Chants d'Auvergne, Vol. 1

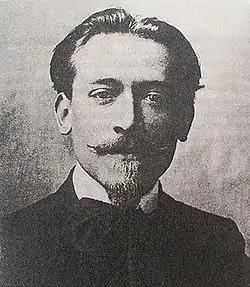
Joseph Canteloube

J. B. Steane reviewed the album on LP in "Gramophone" in February 1983, comparing it with earlier recordings of Canteloube's songs performed by Netania Davrath and Victoria de los Angeles. Each of the three singers had points of advantage, he thought. Davrath's "girl-like, virginal voice" brought "a breath of fresh air and a ... pastoral feeling". De los Angeles sang with plenty of body in her tone and was enjoyably animated in the sprightlier songs. Her "L'aïo dè rotso", for example, had "a sense of fun and engaging cheekiness". What distinguished von Stade's way with Canteloube was "the special character of [her] tone and artistry in the quieter songs. She is utterly personal and lovely in the lullabies, especially "Brezairola", in the sad plaining of "Oï, ayaï" and in the delicate lilt of "Lo fïolaré"." Von Stade's album had further plus points in the excellent playing of the Royal Philharmonic Orchestra, and in engineering which provided a "greater clarity of detail" than could be heard on the older discs (albeit at the expense of allowing the orchestra undue prominence in those songs in which Canteloube's arranging was at its lushest). Where von Stade's LP disappointed was in Antonio de Almeida's conducting. His conspicuously slow tempos had created an "excessively laid-back atmosphere" in which the songs did not so much luxuriate as wallow. His "La delaïssádo", for instance, took 5'18" as opposed to de los Angeles's 4'24", his "Passo del prat" 3'36" rather than her 2'59" and his "Brezairola" 3'24" rather than her 2'54". De Almeida's pacing had made it unnecessarily difficult for von Stade to sculpt the phrasing of "La delaïssádo" as well as de los Angeles had done, and had sapped "Passo del prat" of the energy with which the Spanish soprano had invested it. In sum, the album had "much to enjoy" and was "lovely in parts", but was still "rather a disappointment "in toto"". It was the kind of disc that one might be reluctant to buy for oneself, but which would be a very welcome gift beneath the Christmas tree.